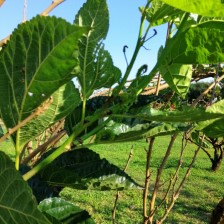
Variety: BlackOodTurkey